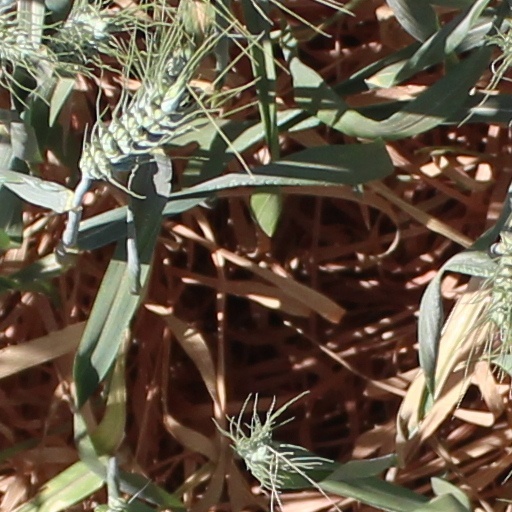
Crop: wheat